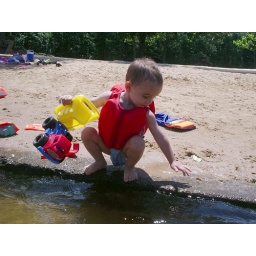
and Jared ran his truck all over the beach : )